Concorde

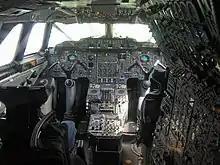
Concorde flight deck layout

Concorde is an ogival delta winged aircraft with four Olympus engines based on those employed in the RAF's Avro Vulcan strategic bomber. It has an unusual tailless configuration for a commercial aircraft, as does the Tupolev Tu-144. Concorde was the first airliner to have a fly-by-wire flight-control system (in this case, analogue); the avionics system Concorde used was unique because it was the first commercial aircraft to employ hybrid circuits. The principal designer for the project was Pierre Satre, with Sir Archibald Russell as his deputy.